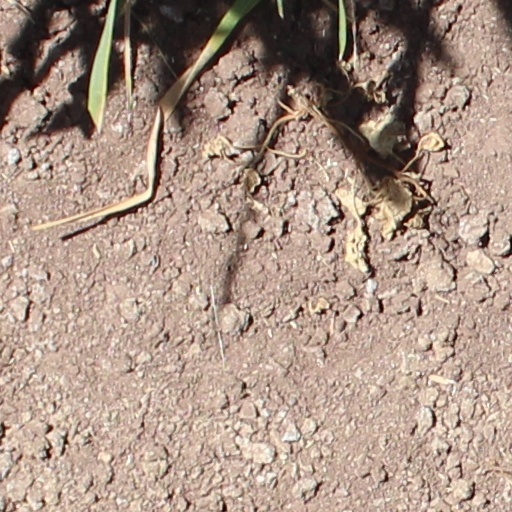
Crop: wheat